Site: brandenburg
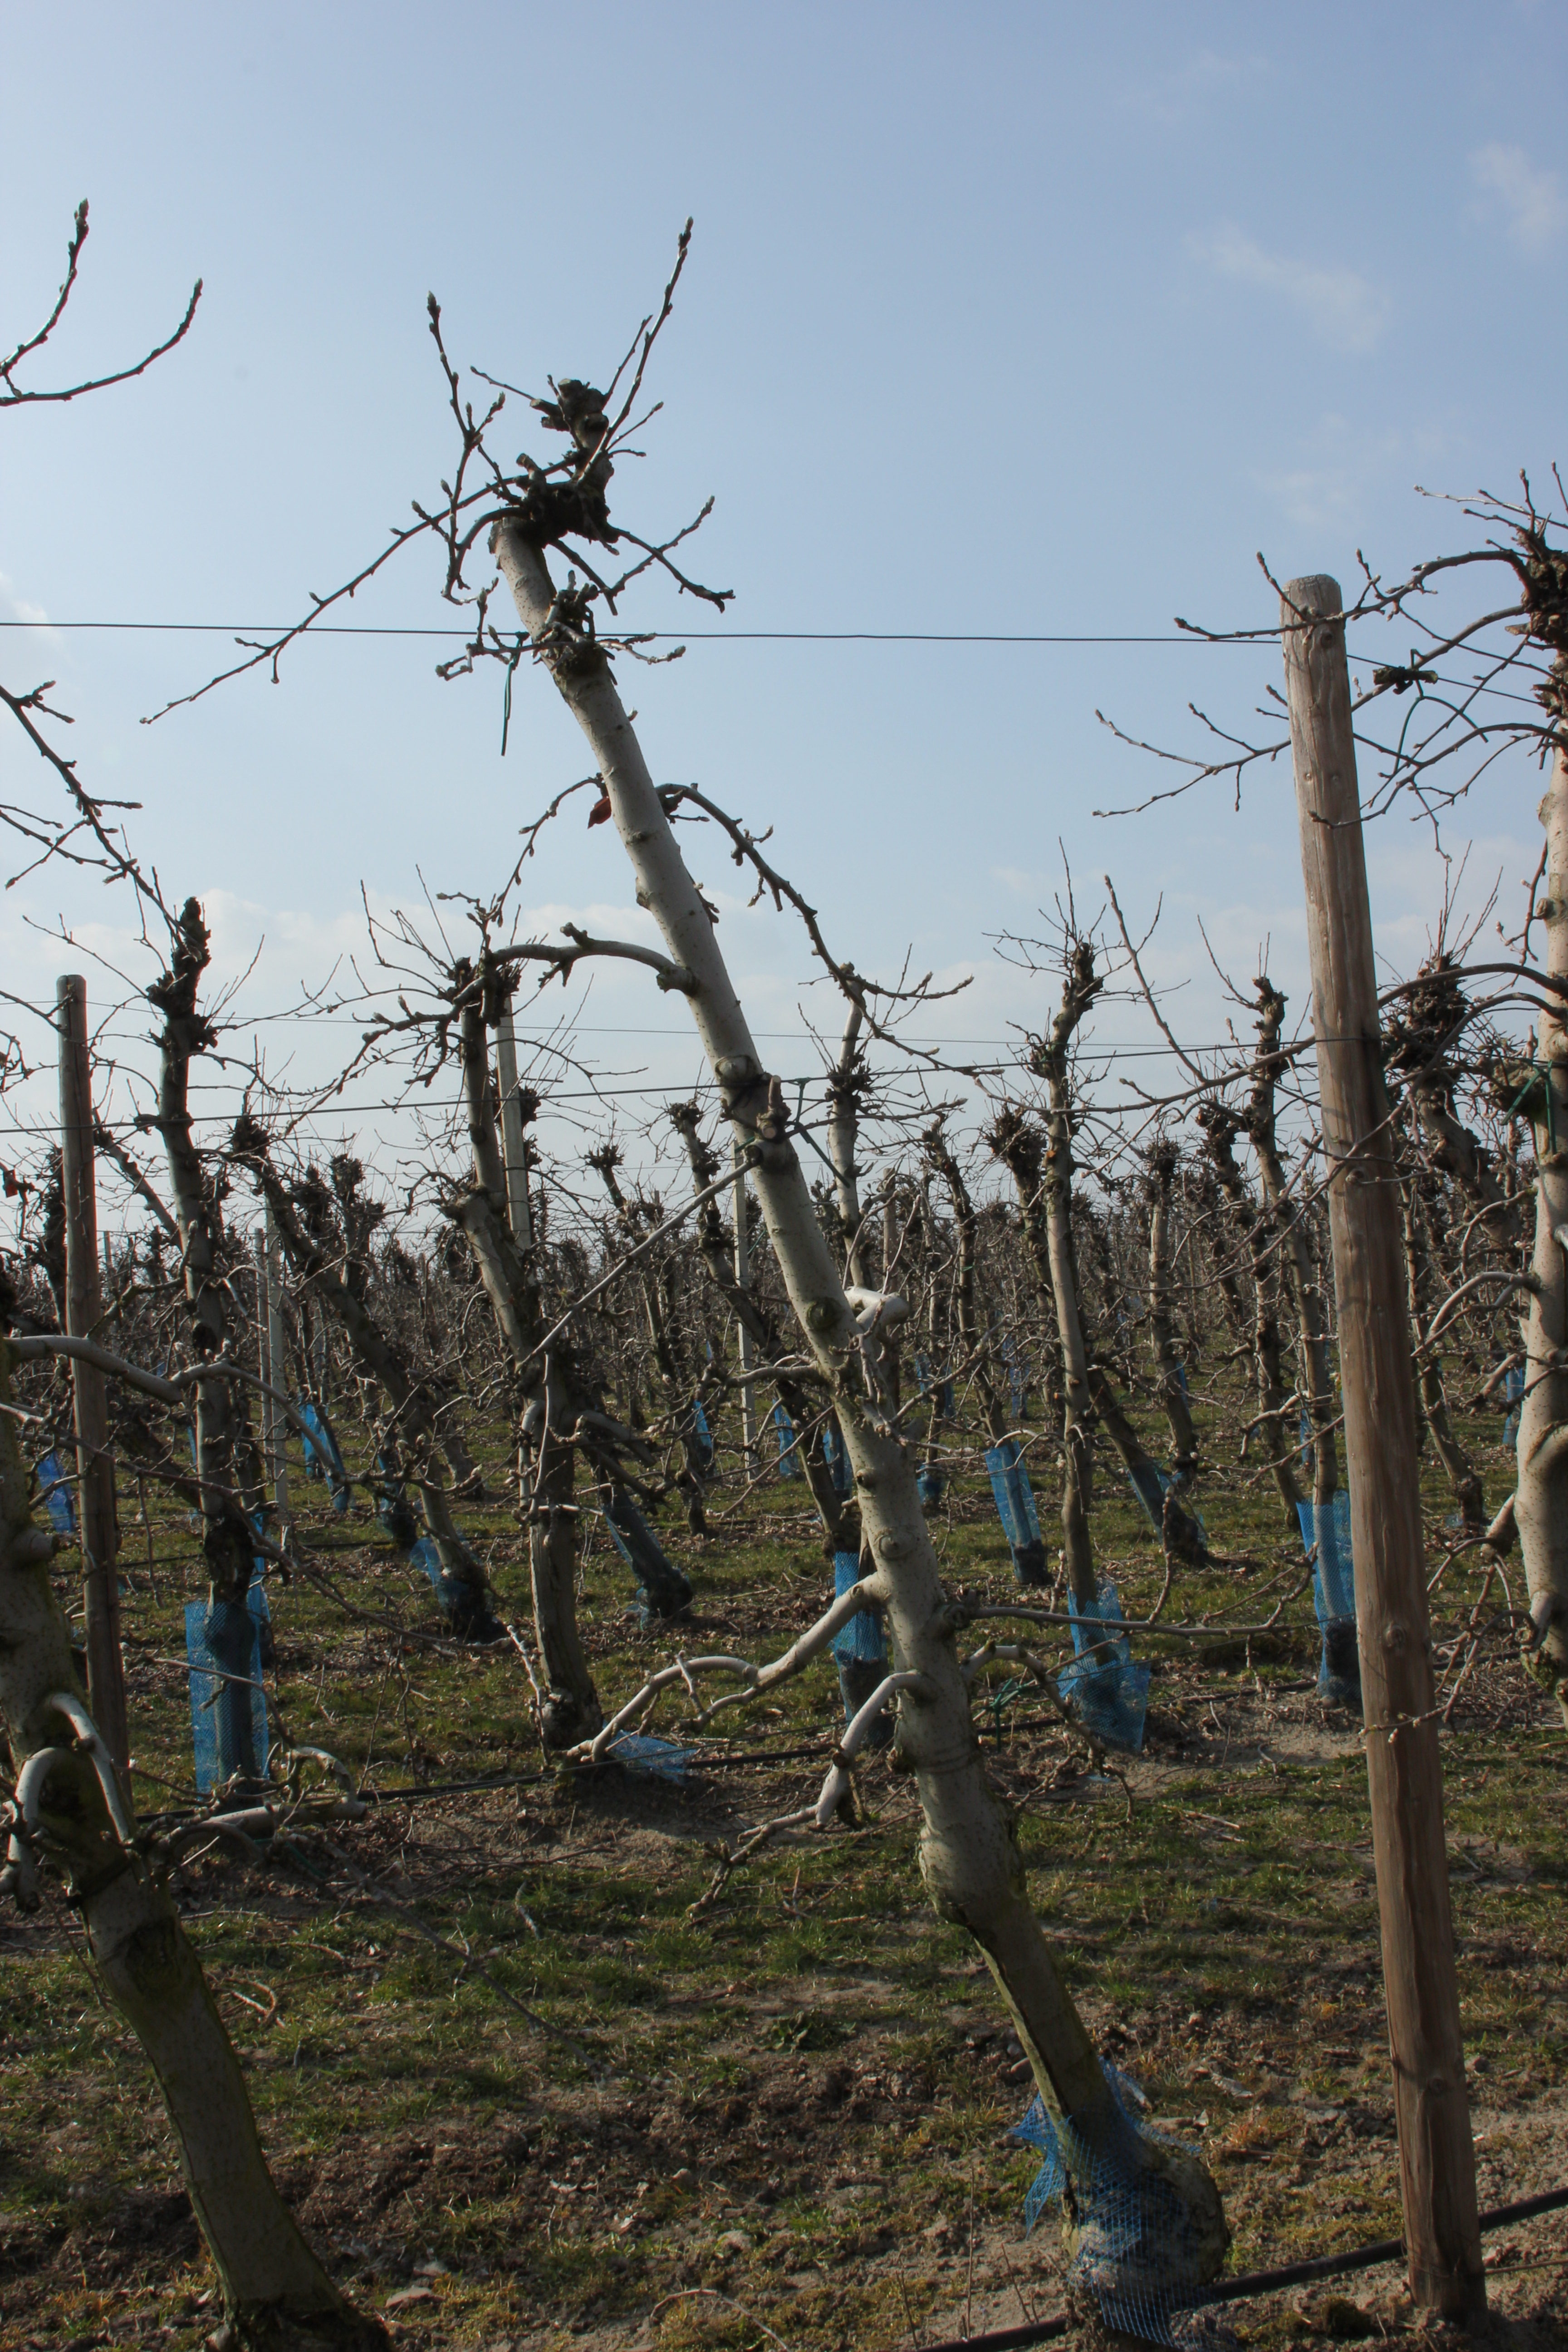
Growth stage (BBCH 03): Bud development